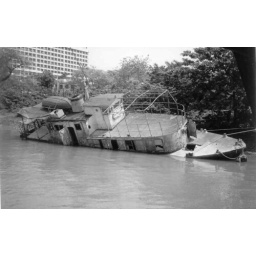
It isnt the sinking titanic..just a motor boat that has been like this in the Hoogly river